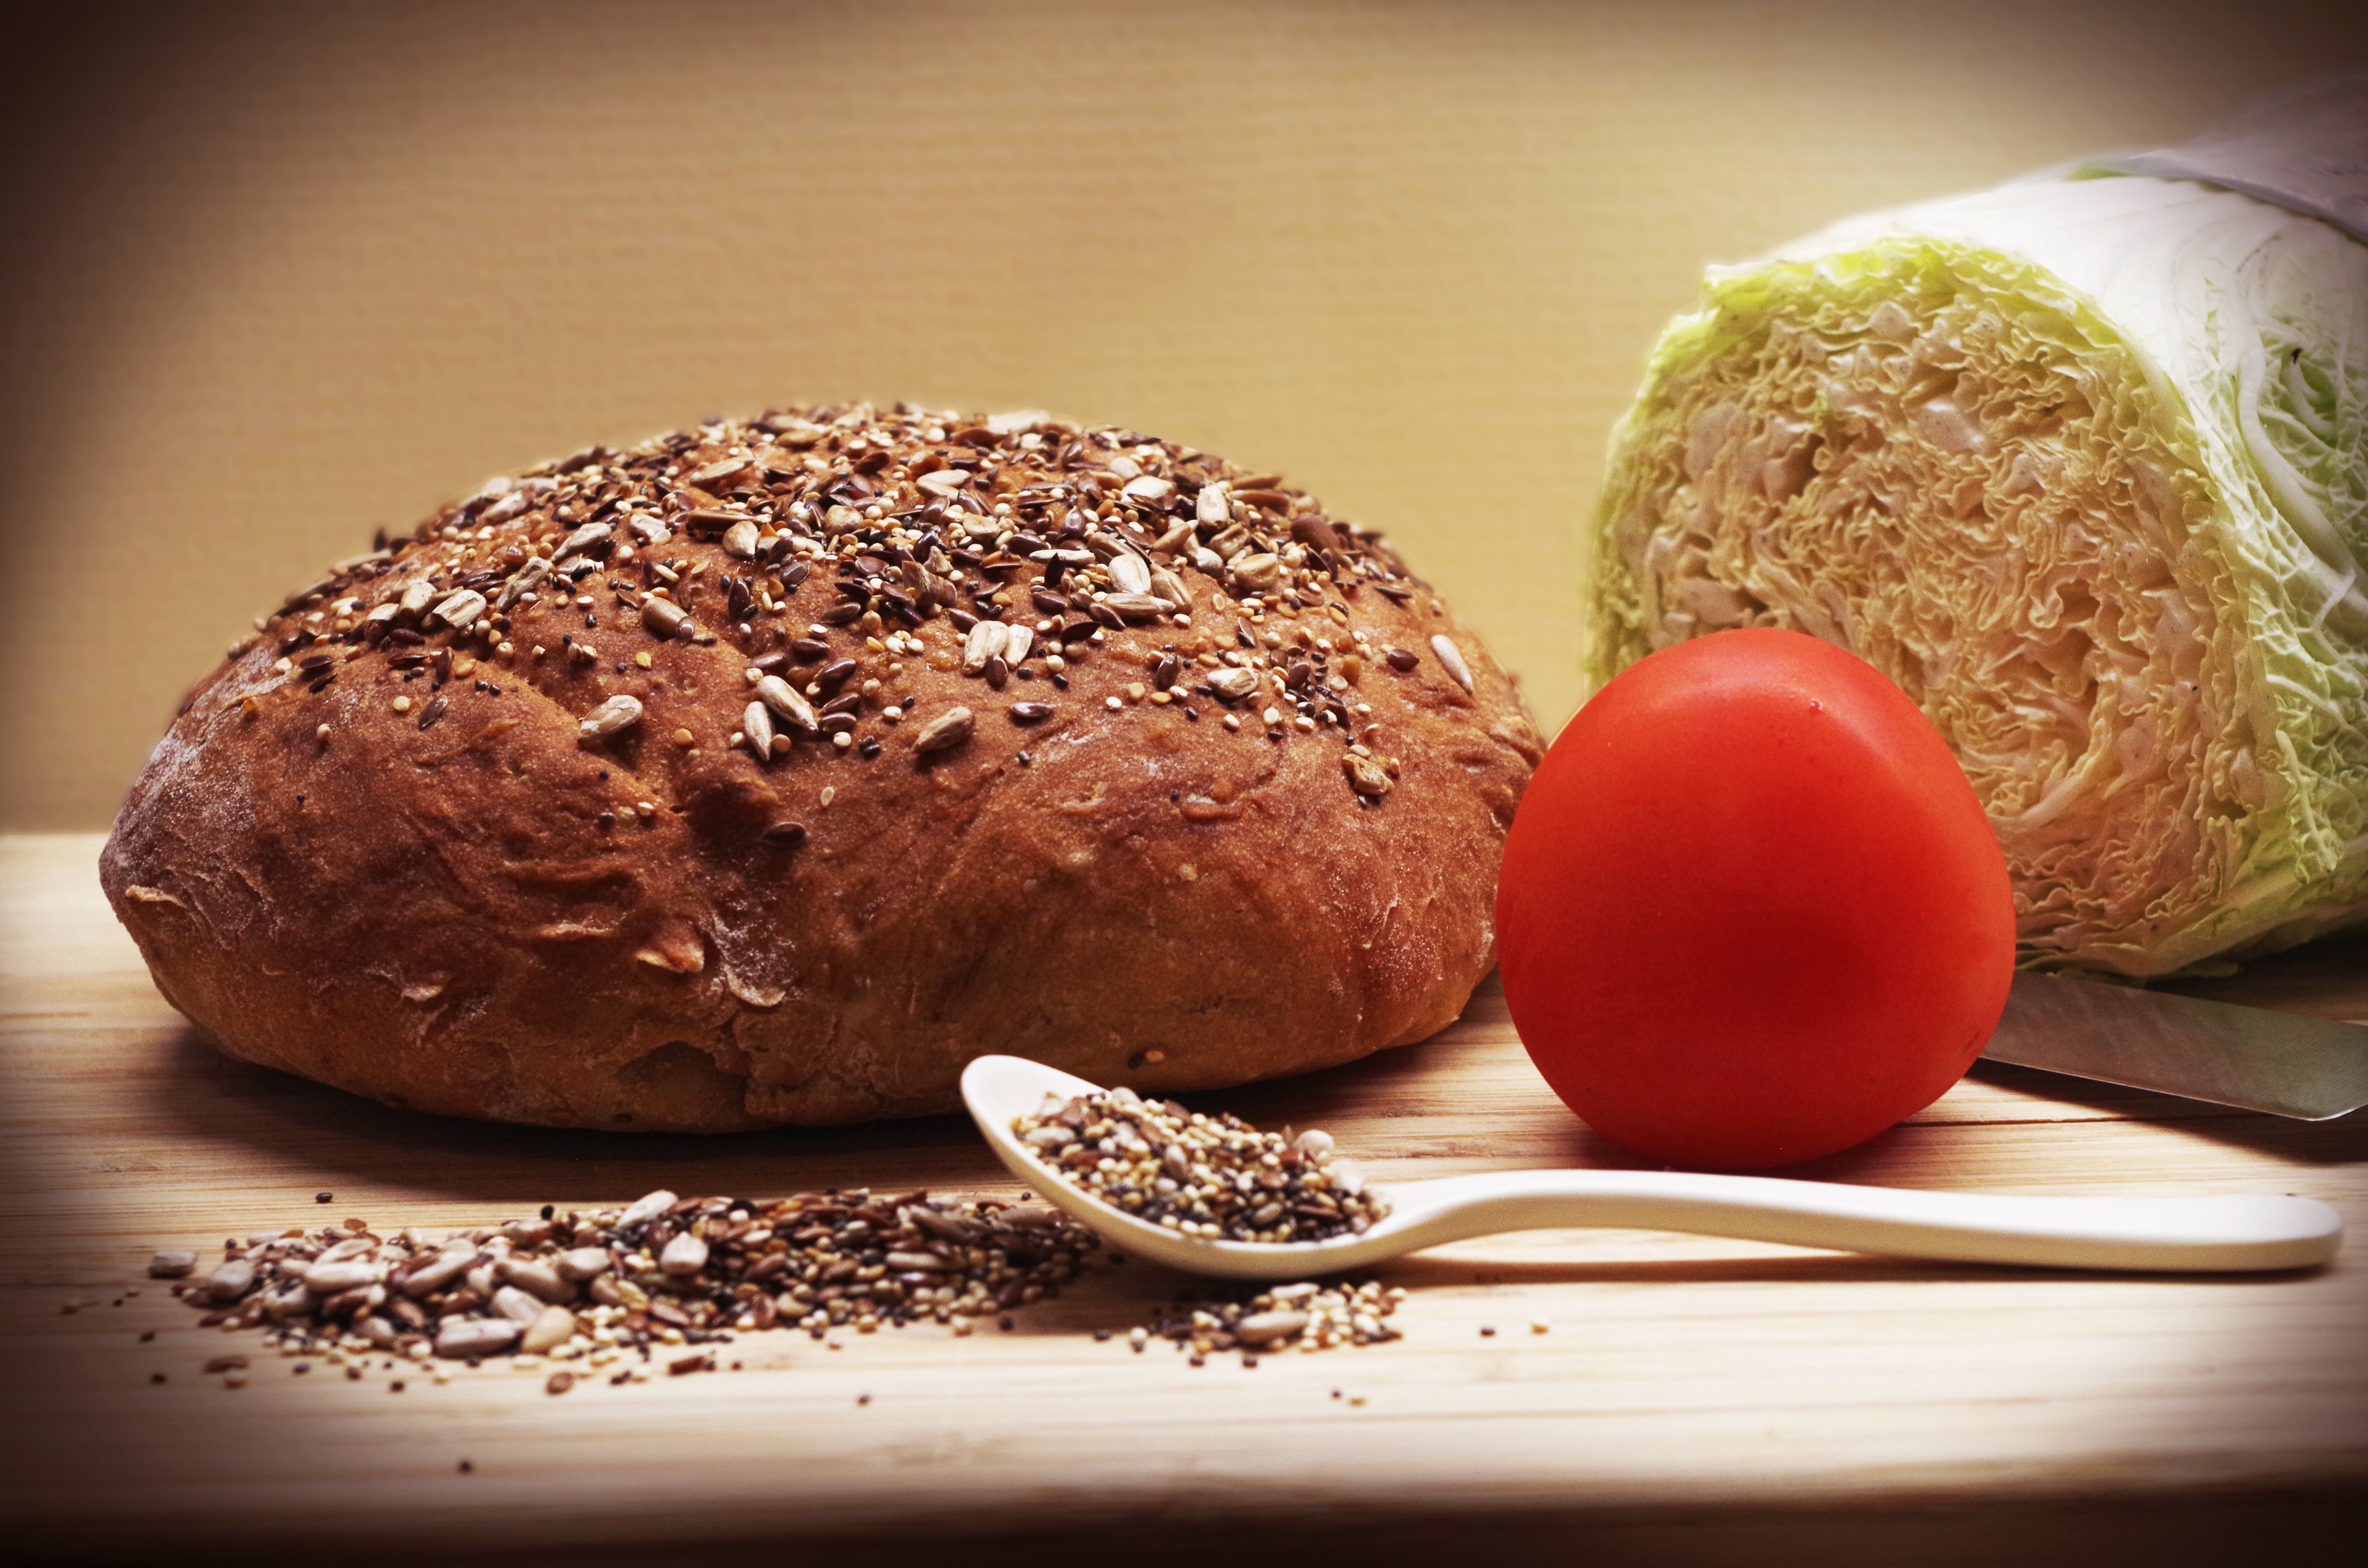
home, dish, meal, food, produce, baking, healthy, cuisine, bread, sunflower, seeds, cereals, flax, sesame, grains, baked goods, grass family